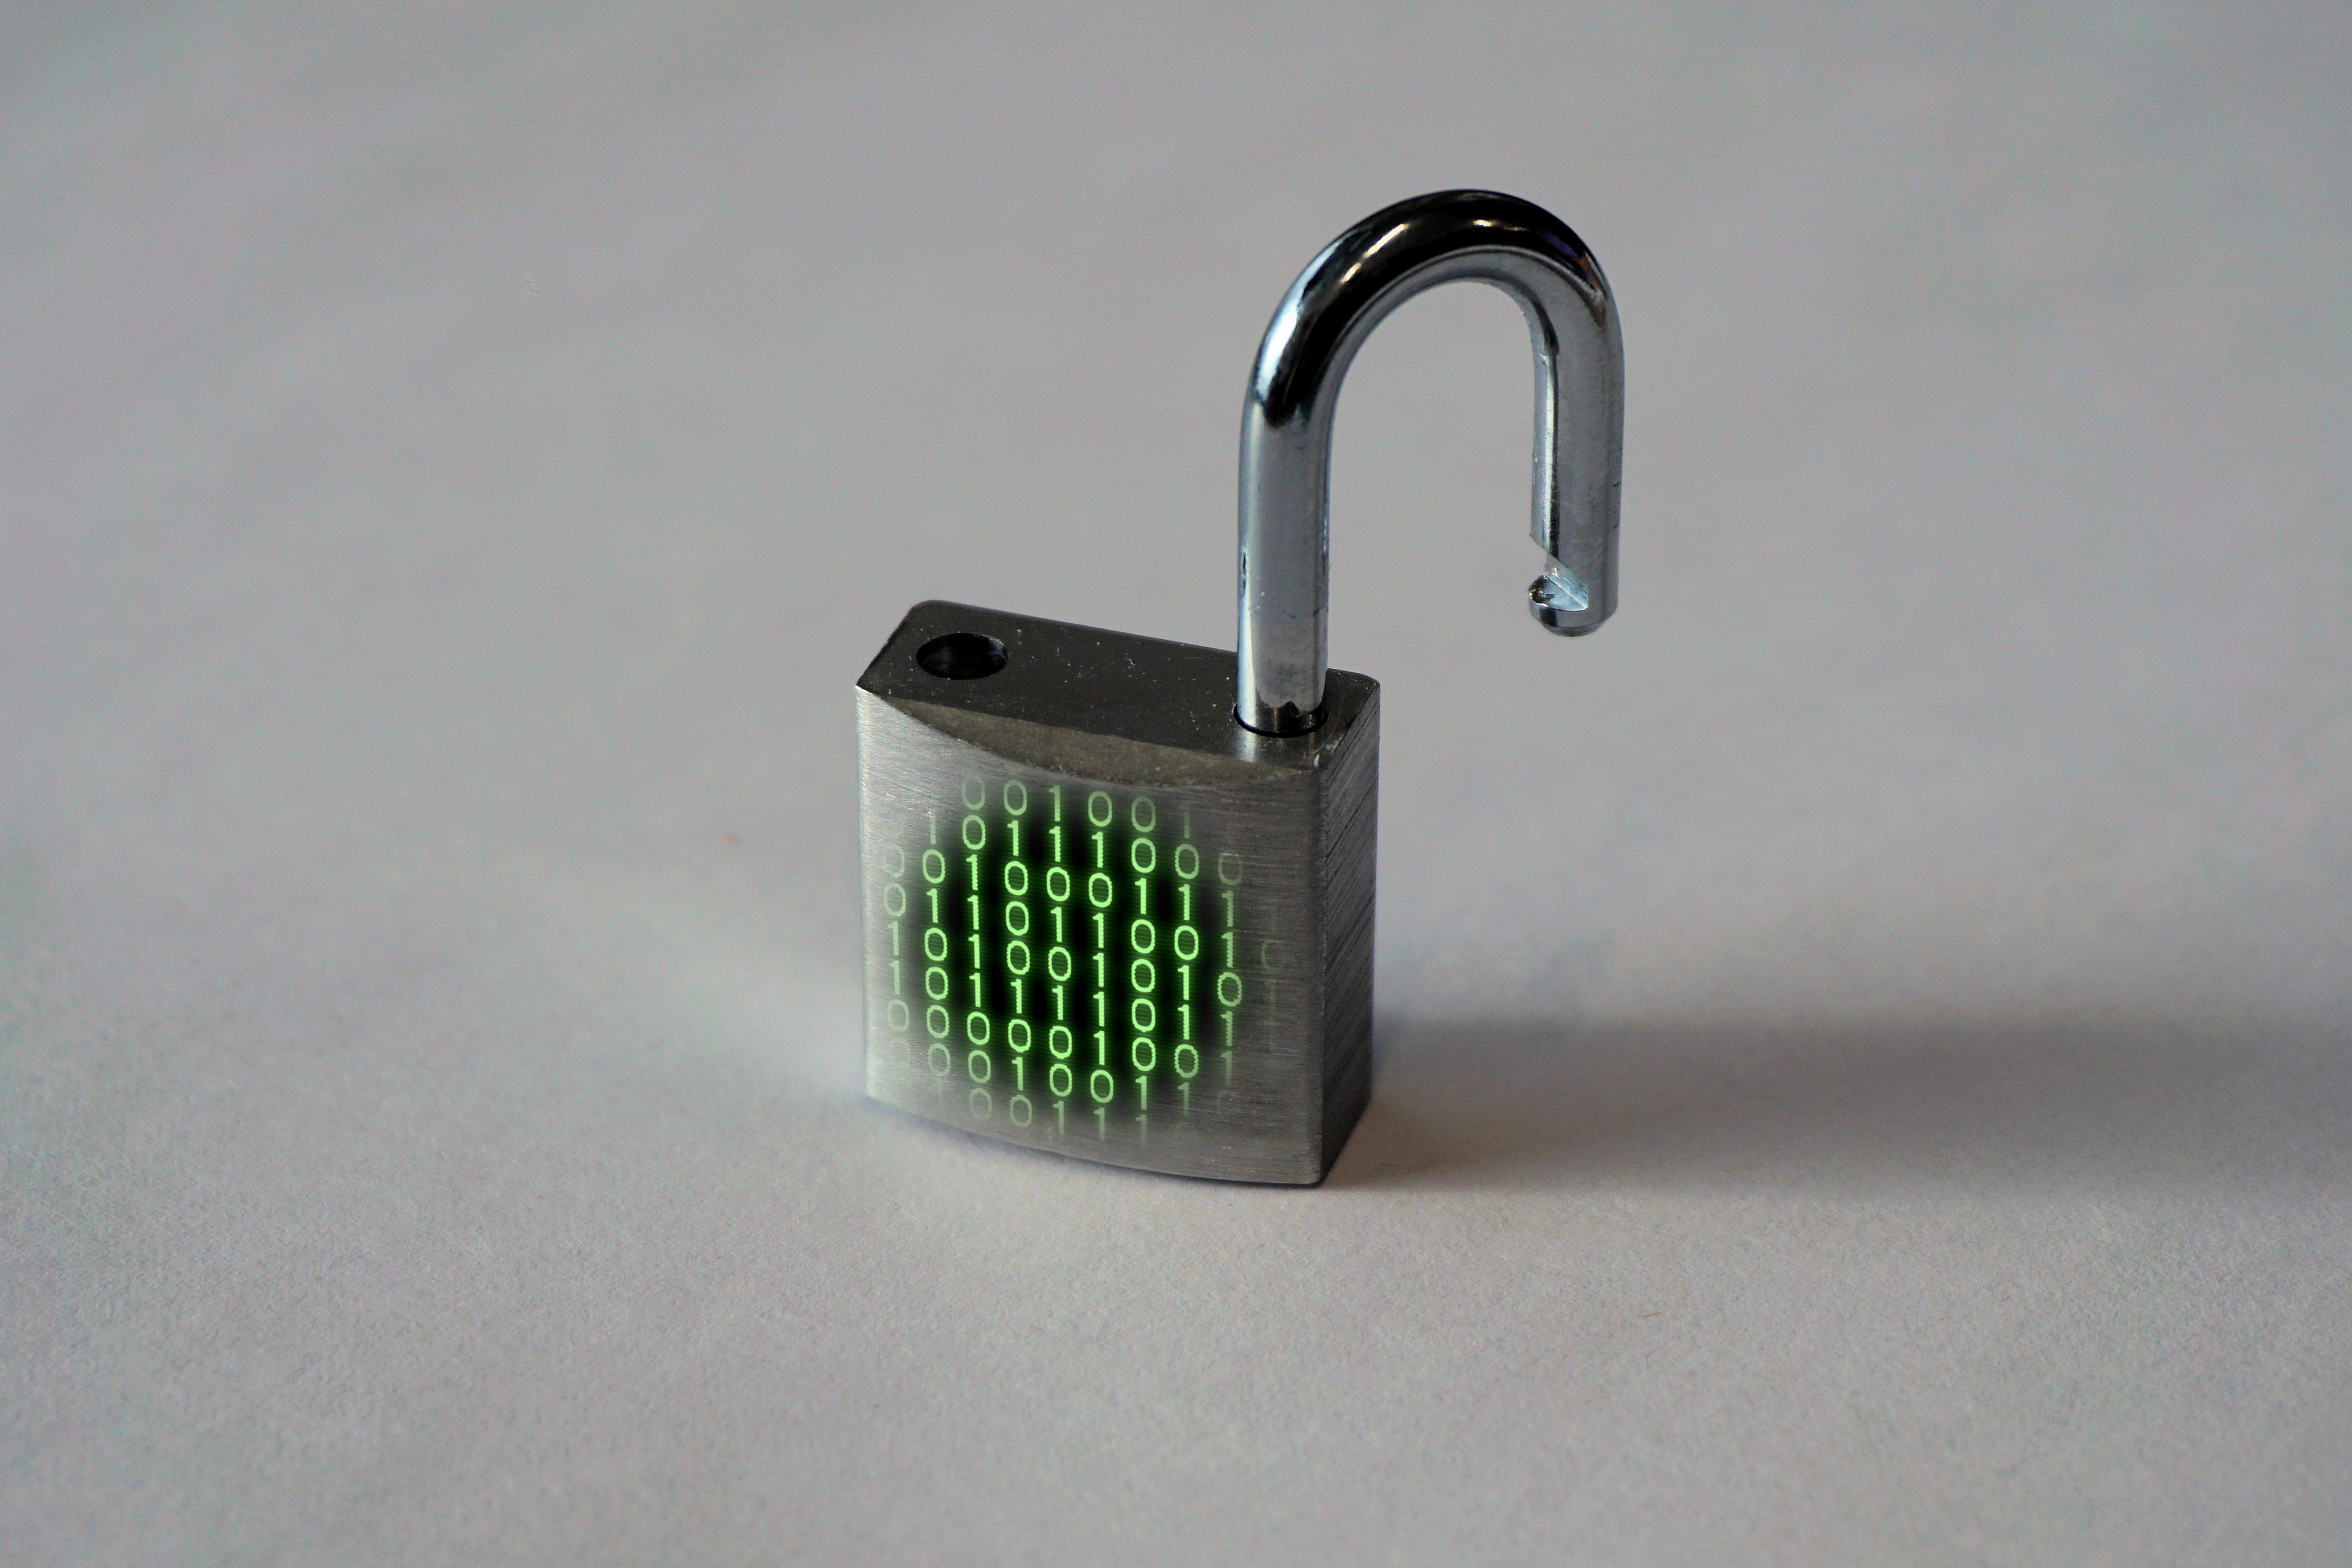
computer, open, technology, internet, castle, lighting, security, tap, protection, secure, code, plumbing fixture